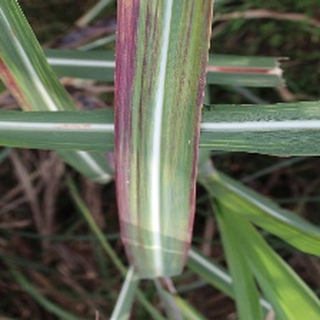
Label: sugarcane_bacterial_blight